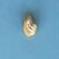
Maize quality: Bad